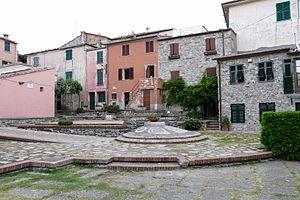
L'association I Borghi più belli d'Italia est née en mars 2001 sous l'impulsion de Conseil du tourisme de l'ANCI.